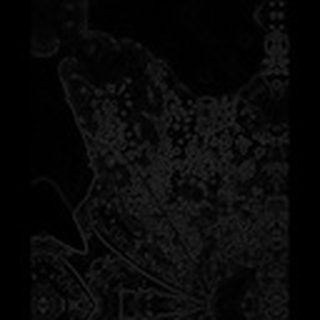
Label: cotton_aphids